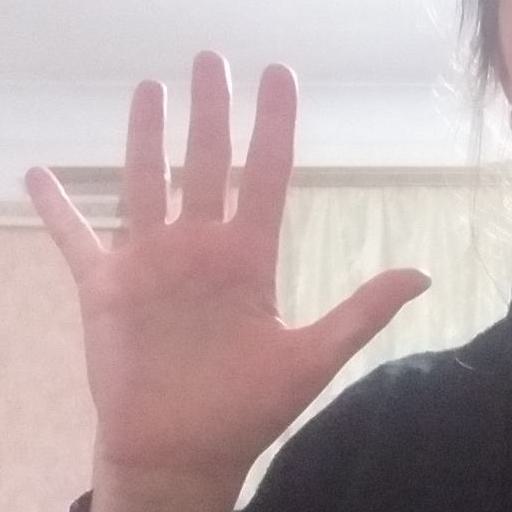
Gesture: palm